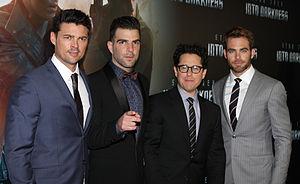
Star Trek Into Darkness, ou Star Trek vers les ténèbres au Québec, est un film de science-fiction américain produit et réalisé par J. J. Abrams, sorti en 2013.
Zachary Quinto est un acteur et producteur américain, né le 2 juin 1977 à Pittsburgh. Il est notamment connu pour avoir joué le rôle de Sylar dans la série Heroes, celui de Spock dans la récente saga Star Trek et Oliver Thredson dans la deuxième saison de l'anthologie américaine American Horror Story.